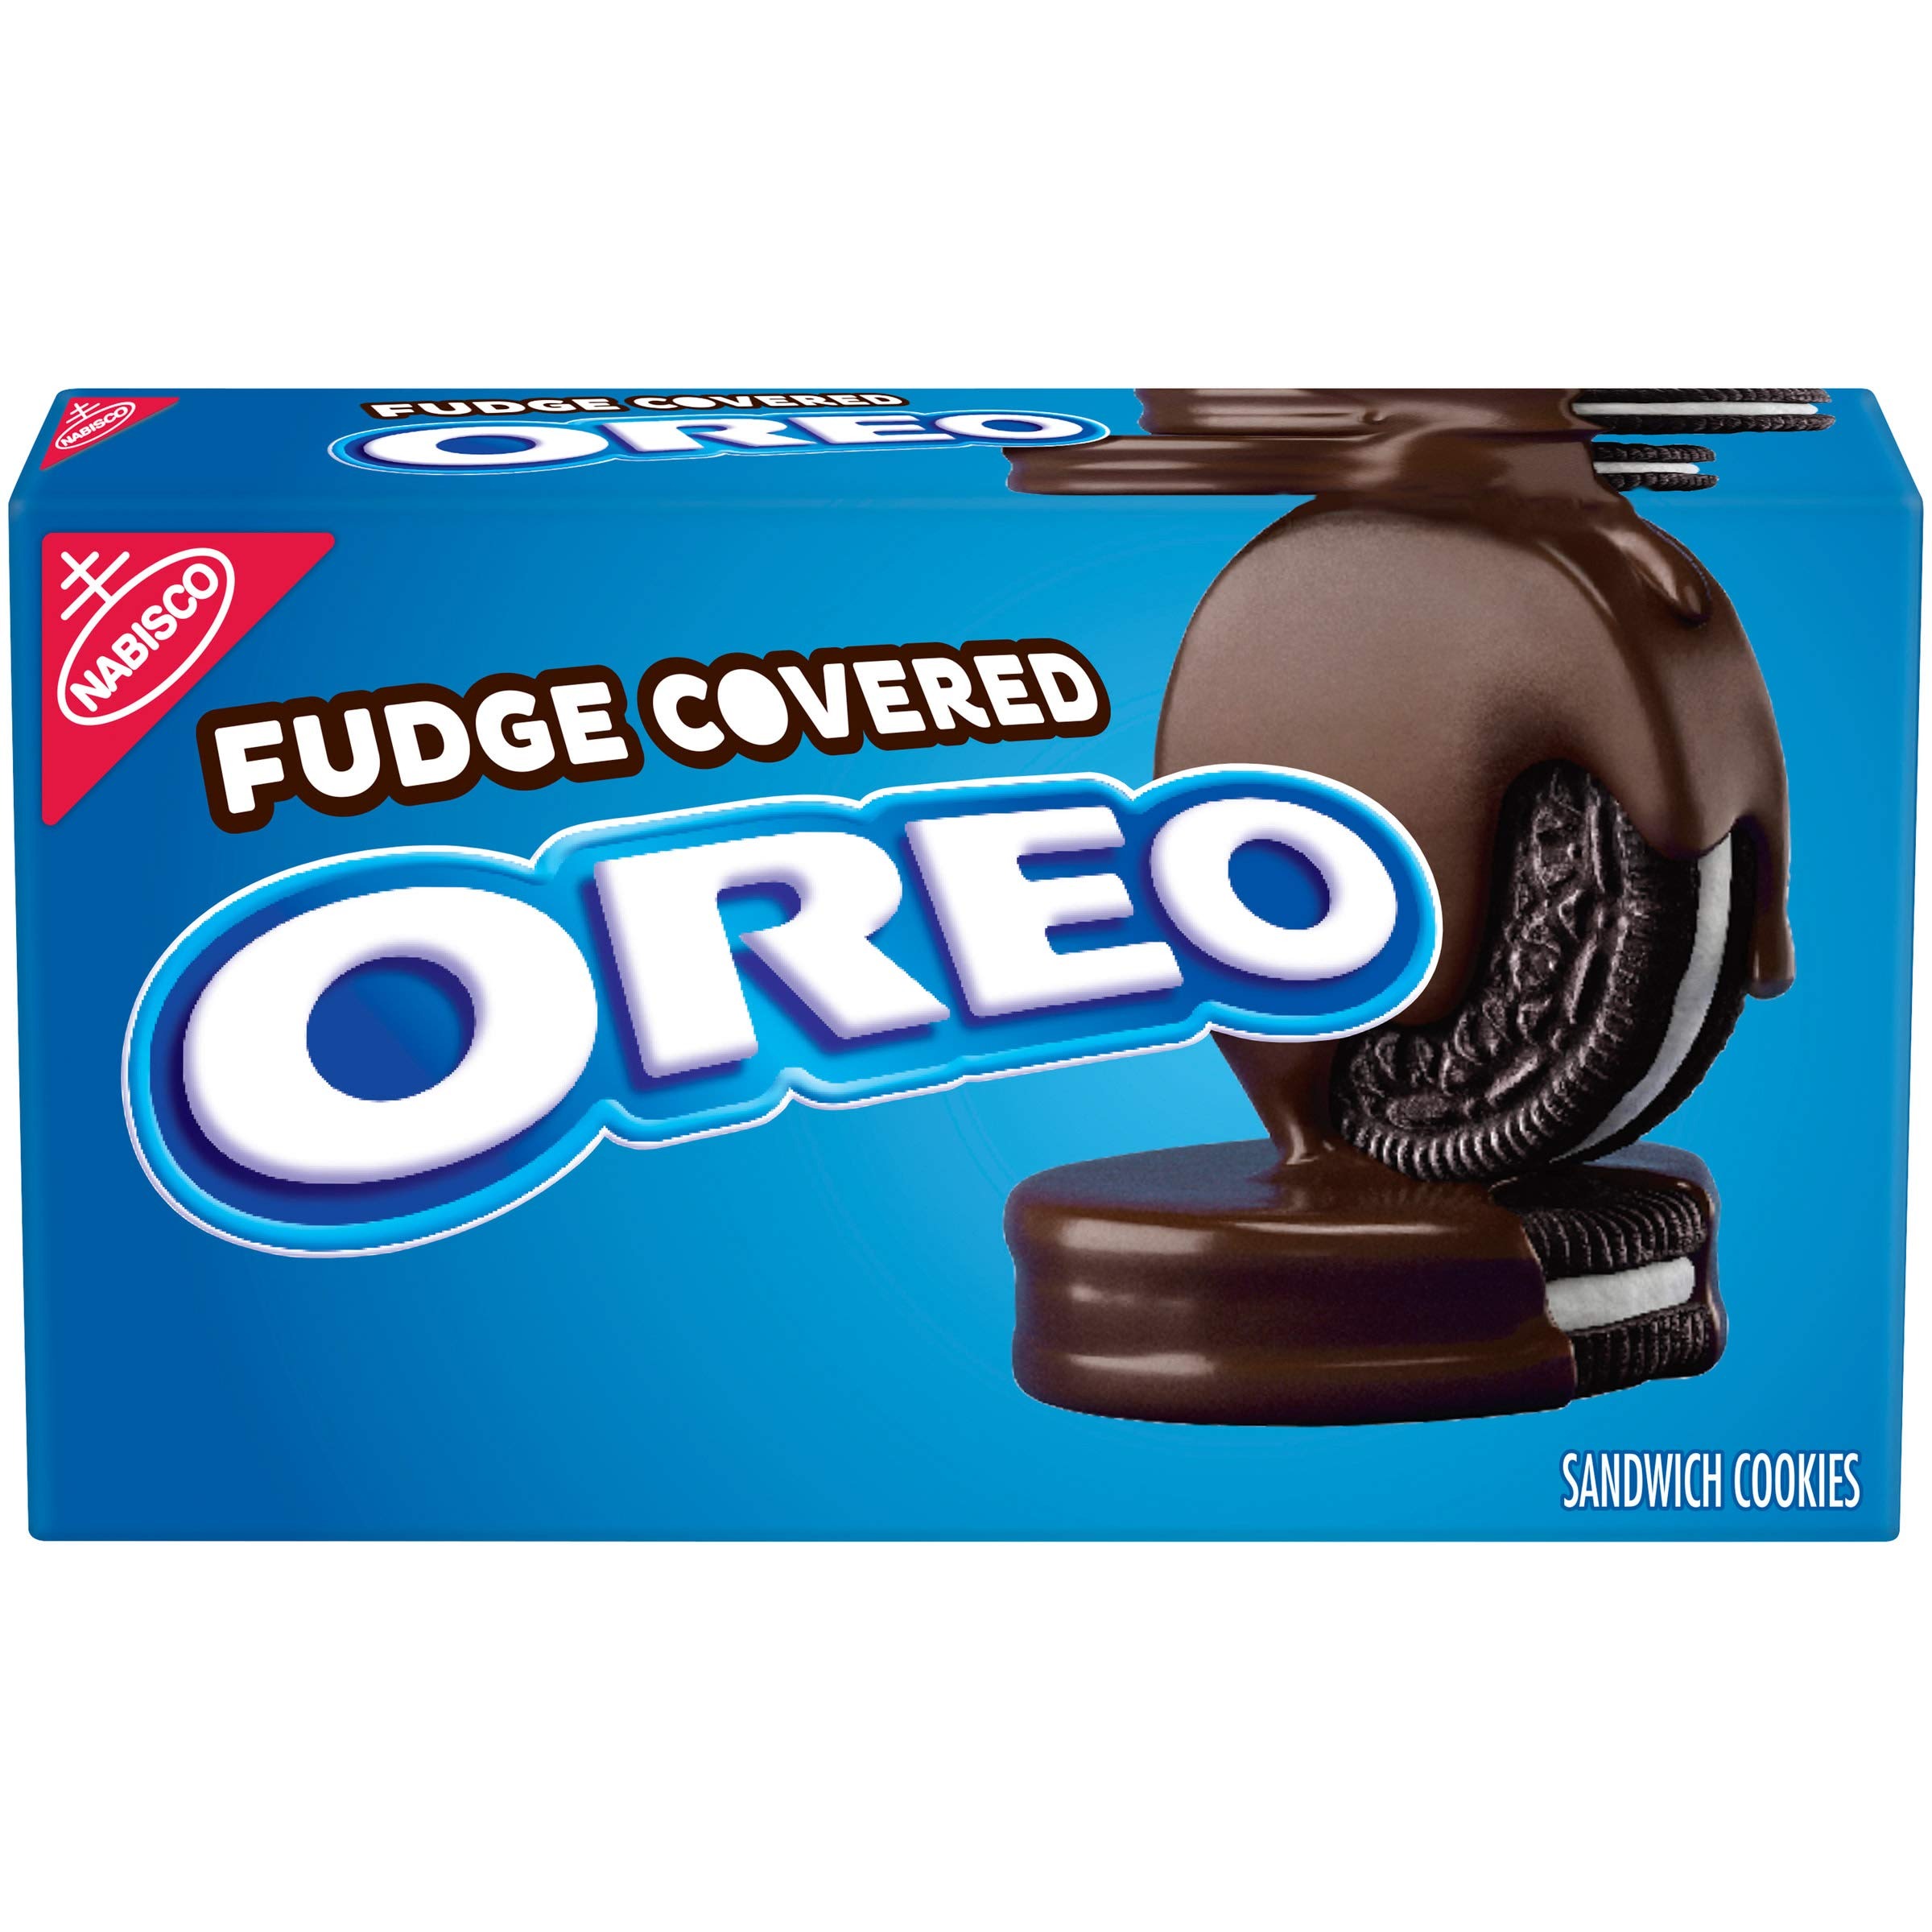
Item Name: OREO Fudge Covered Chocolate Sandwich Cookies, Original Flavor, 1 Box (7.9 oz)
Bullet Point 1: This package contains one 7 9 oz box of OREO Fudge Covered Chocolate Sandwich Cookies
Bullet Point 2: Packable, snackable, and forever dunkable, Fudge Covered OREO cookies make the perfect afternoon pick-me-up, shareable snack, or sweet treat
Bullet Point 3: Each serving of cookies is only 180 calories and Kosher, is made with real cocoa, and has zero trans fats
Bullet Point 4: Great for gatherings, lunchboxes, road trips, and more Everyone’s favorite fudge-dipped cookie will sweeten the day for family, friends and colleagues, or just for yourself!
Bullet Point 5: Nothing compares to the iconic OREO The original combo of cream sandwiched between two chocolate cookies has been winning hearts (and stomachs) for over 100 years
Value: 1.0
Unit: Count

Price: 3.985